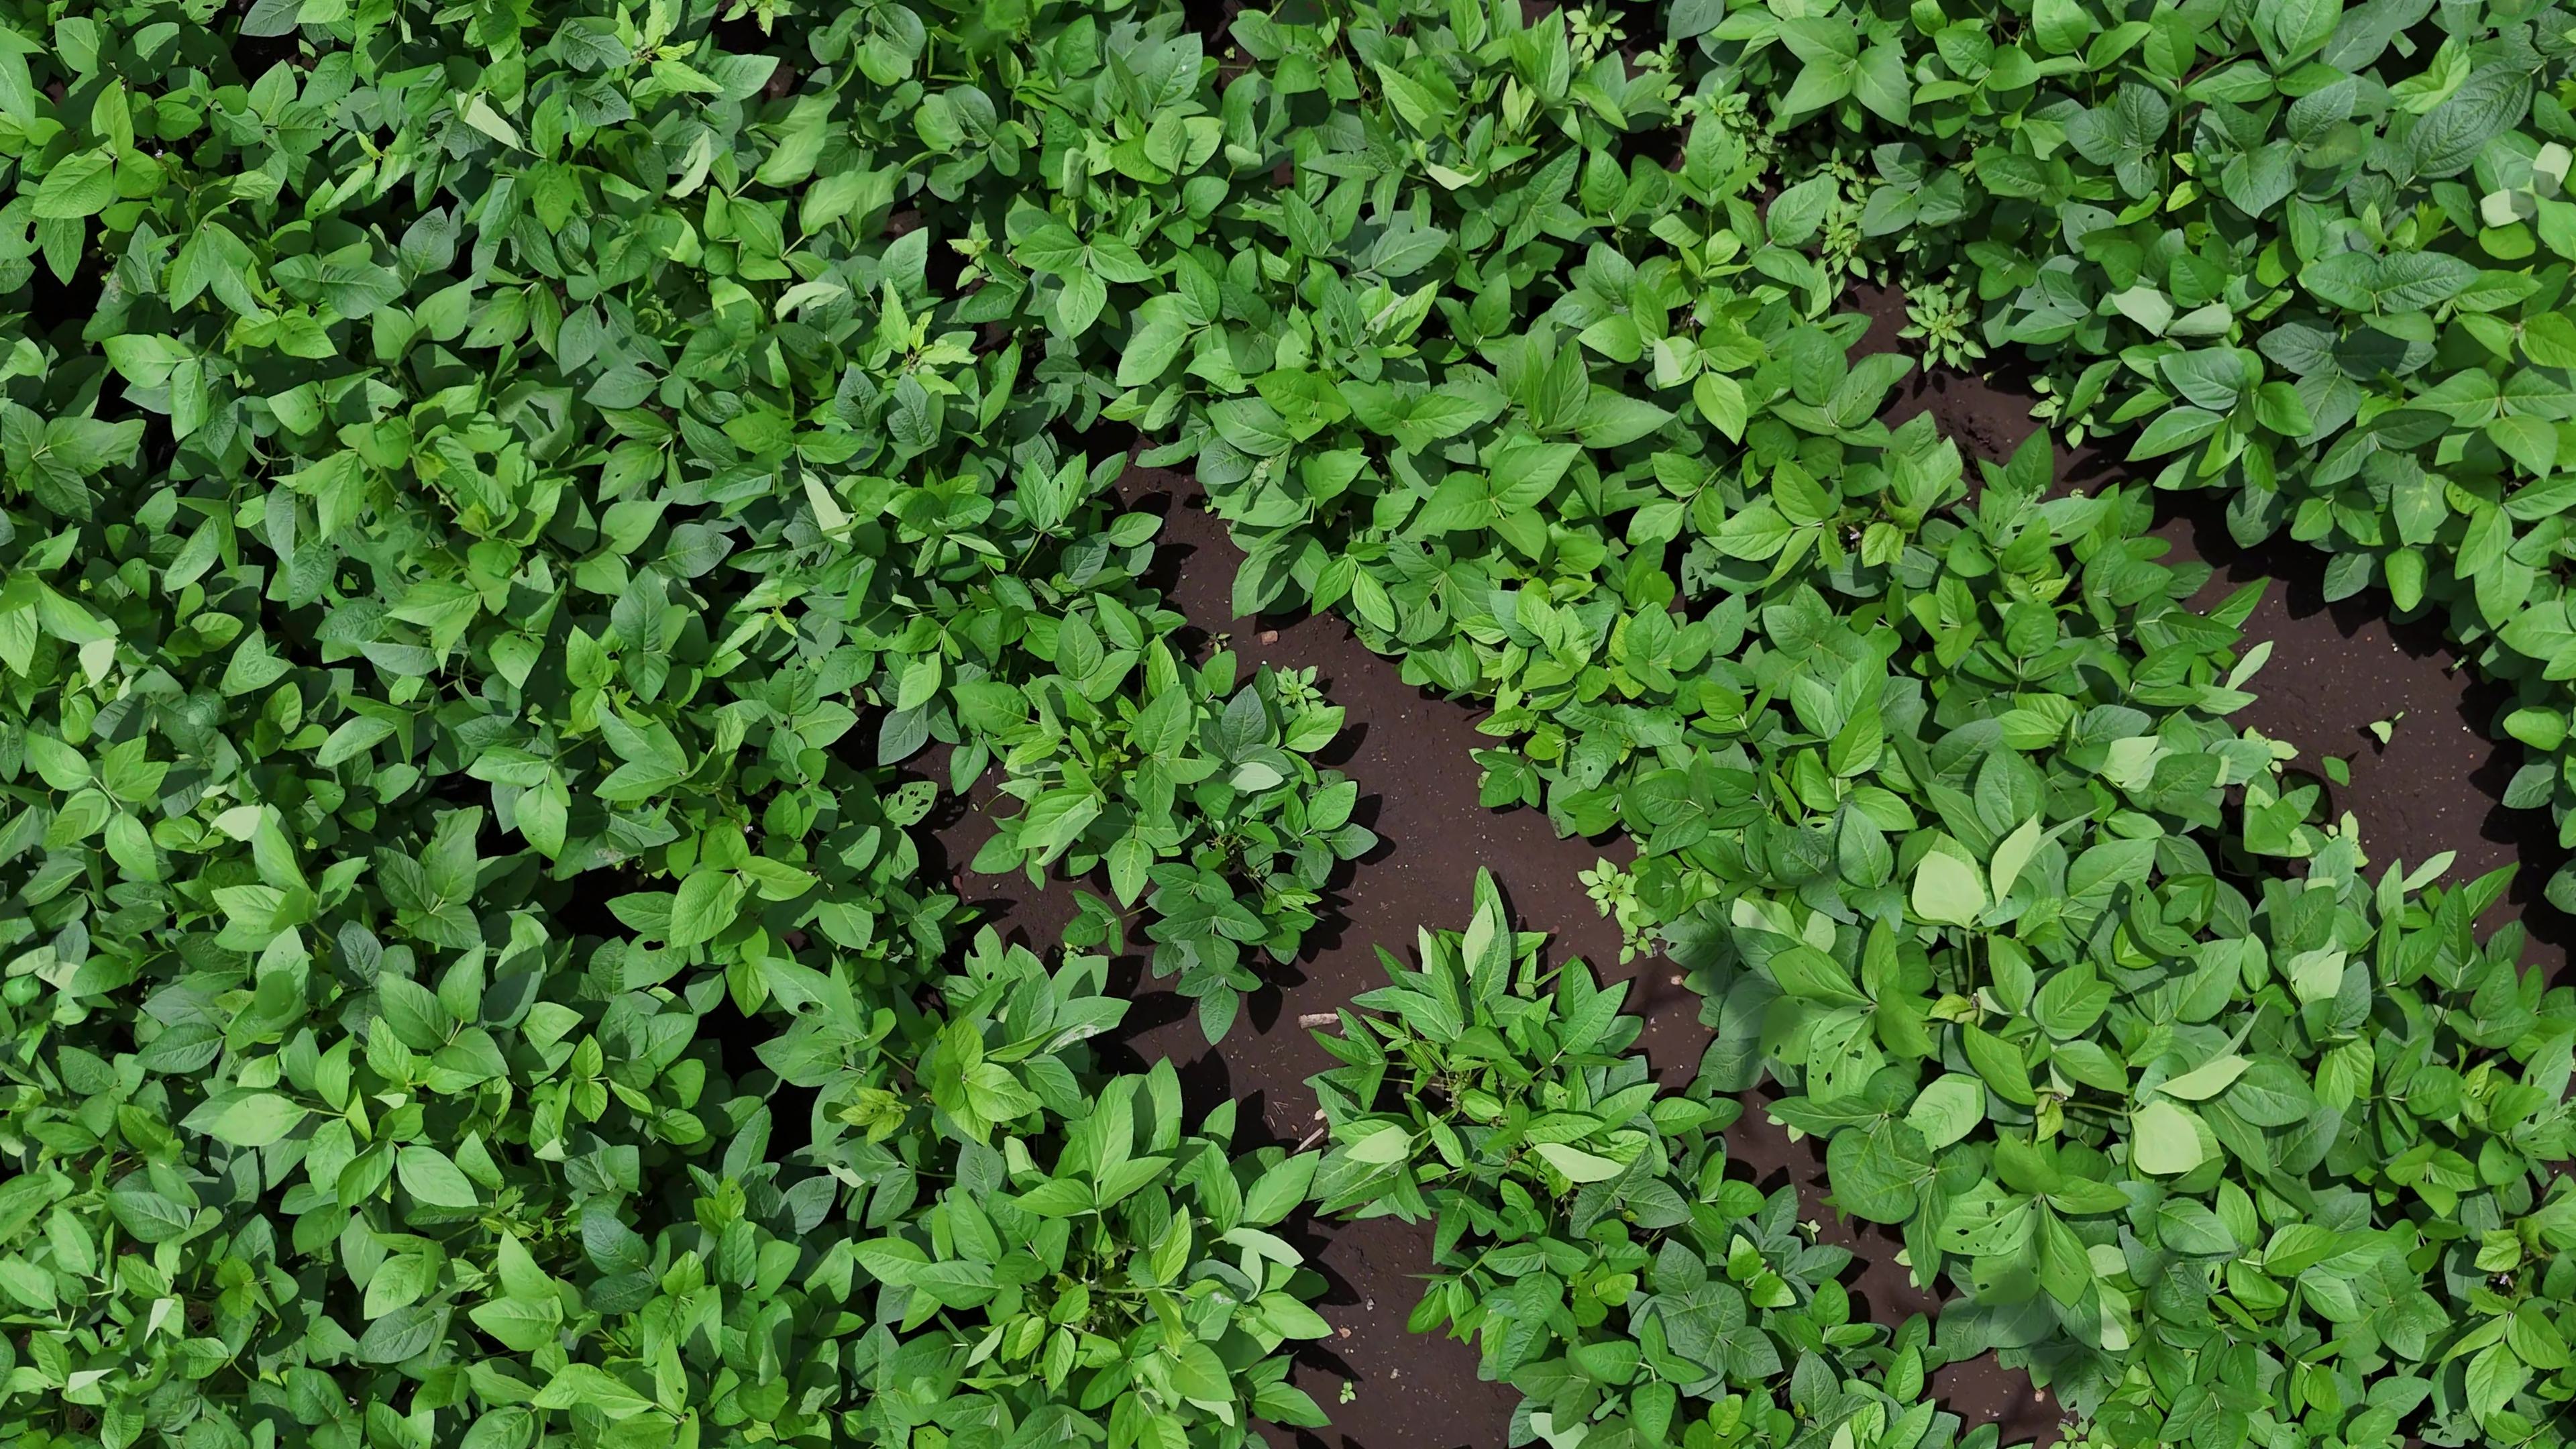
Label: Healthy